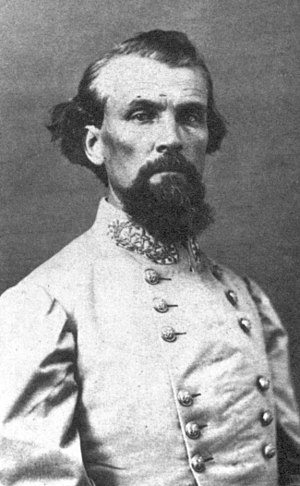
Nathan Bedford Forrest
Nathan Bedford Forrest
Nathan Bedford Forrest, var en af konføderationens generaler og måske den amerikanske borgerkrigs højest ansete kavaleri- og guerillaleder. Han var en af krigens mest innovative og succesfulde generaler; hans taktikker studeres stadig af moderne soldater.